Describe the emotion expressed in this image:  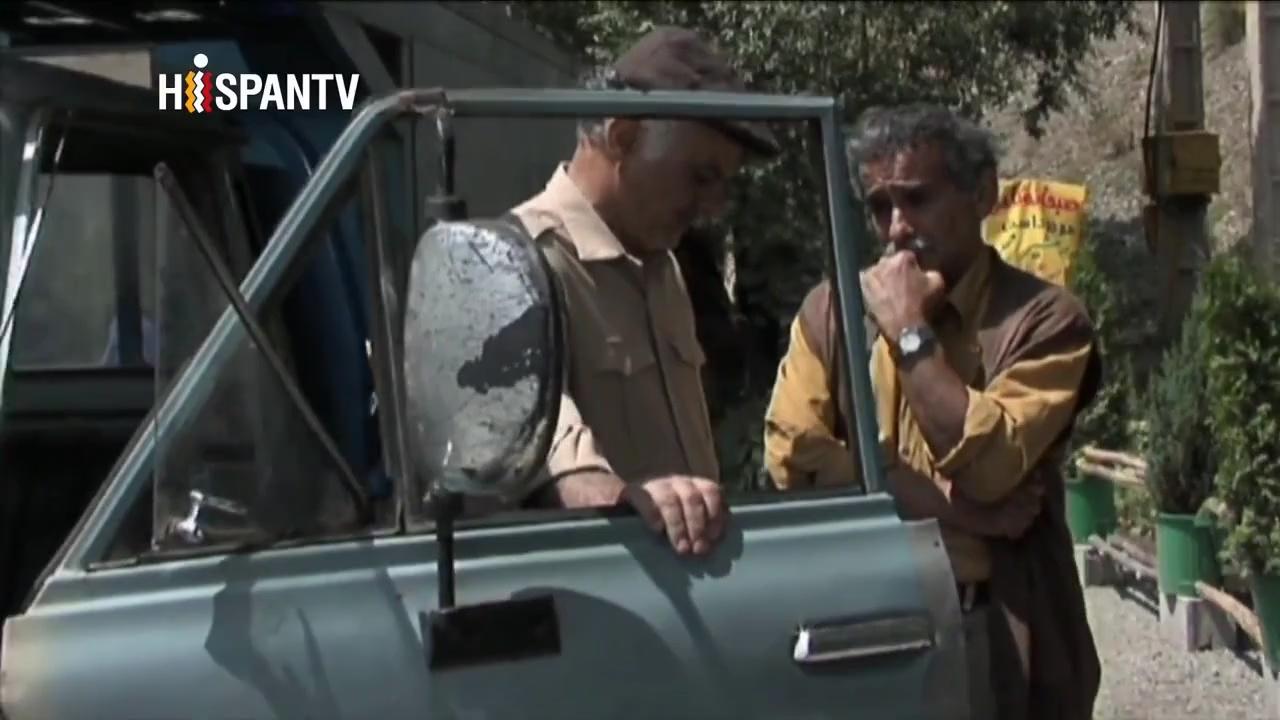
This person displays Suffering, valence and arousal with low intensity.